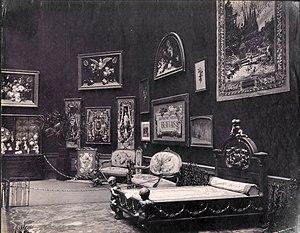
La manufacture de tapisserie de Beauvais, est une manufacture royale fondée en 1664 par Colbert, à Beauvais, dont la qualité de la production de basse-lisse était équivalente à la production de la manufacture des Gobelins. Elle est toujours en activité.